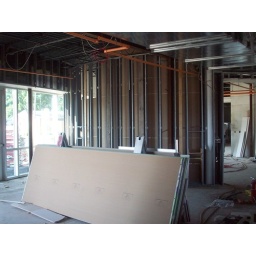
Sheet rock going up in the new library area.